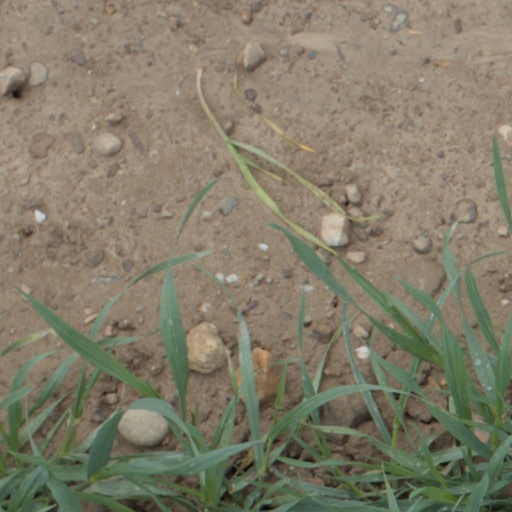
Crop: wheat